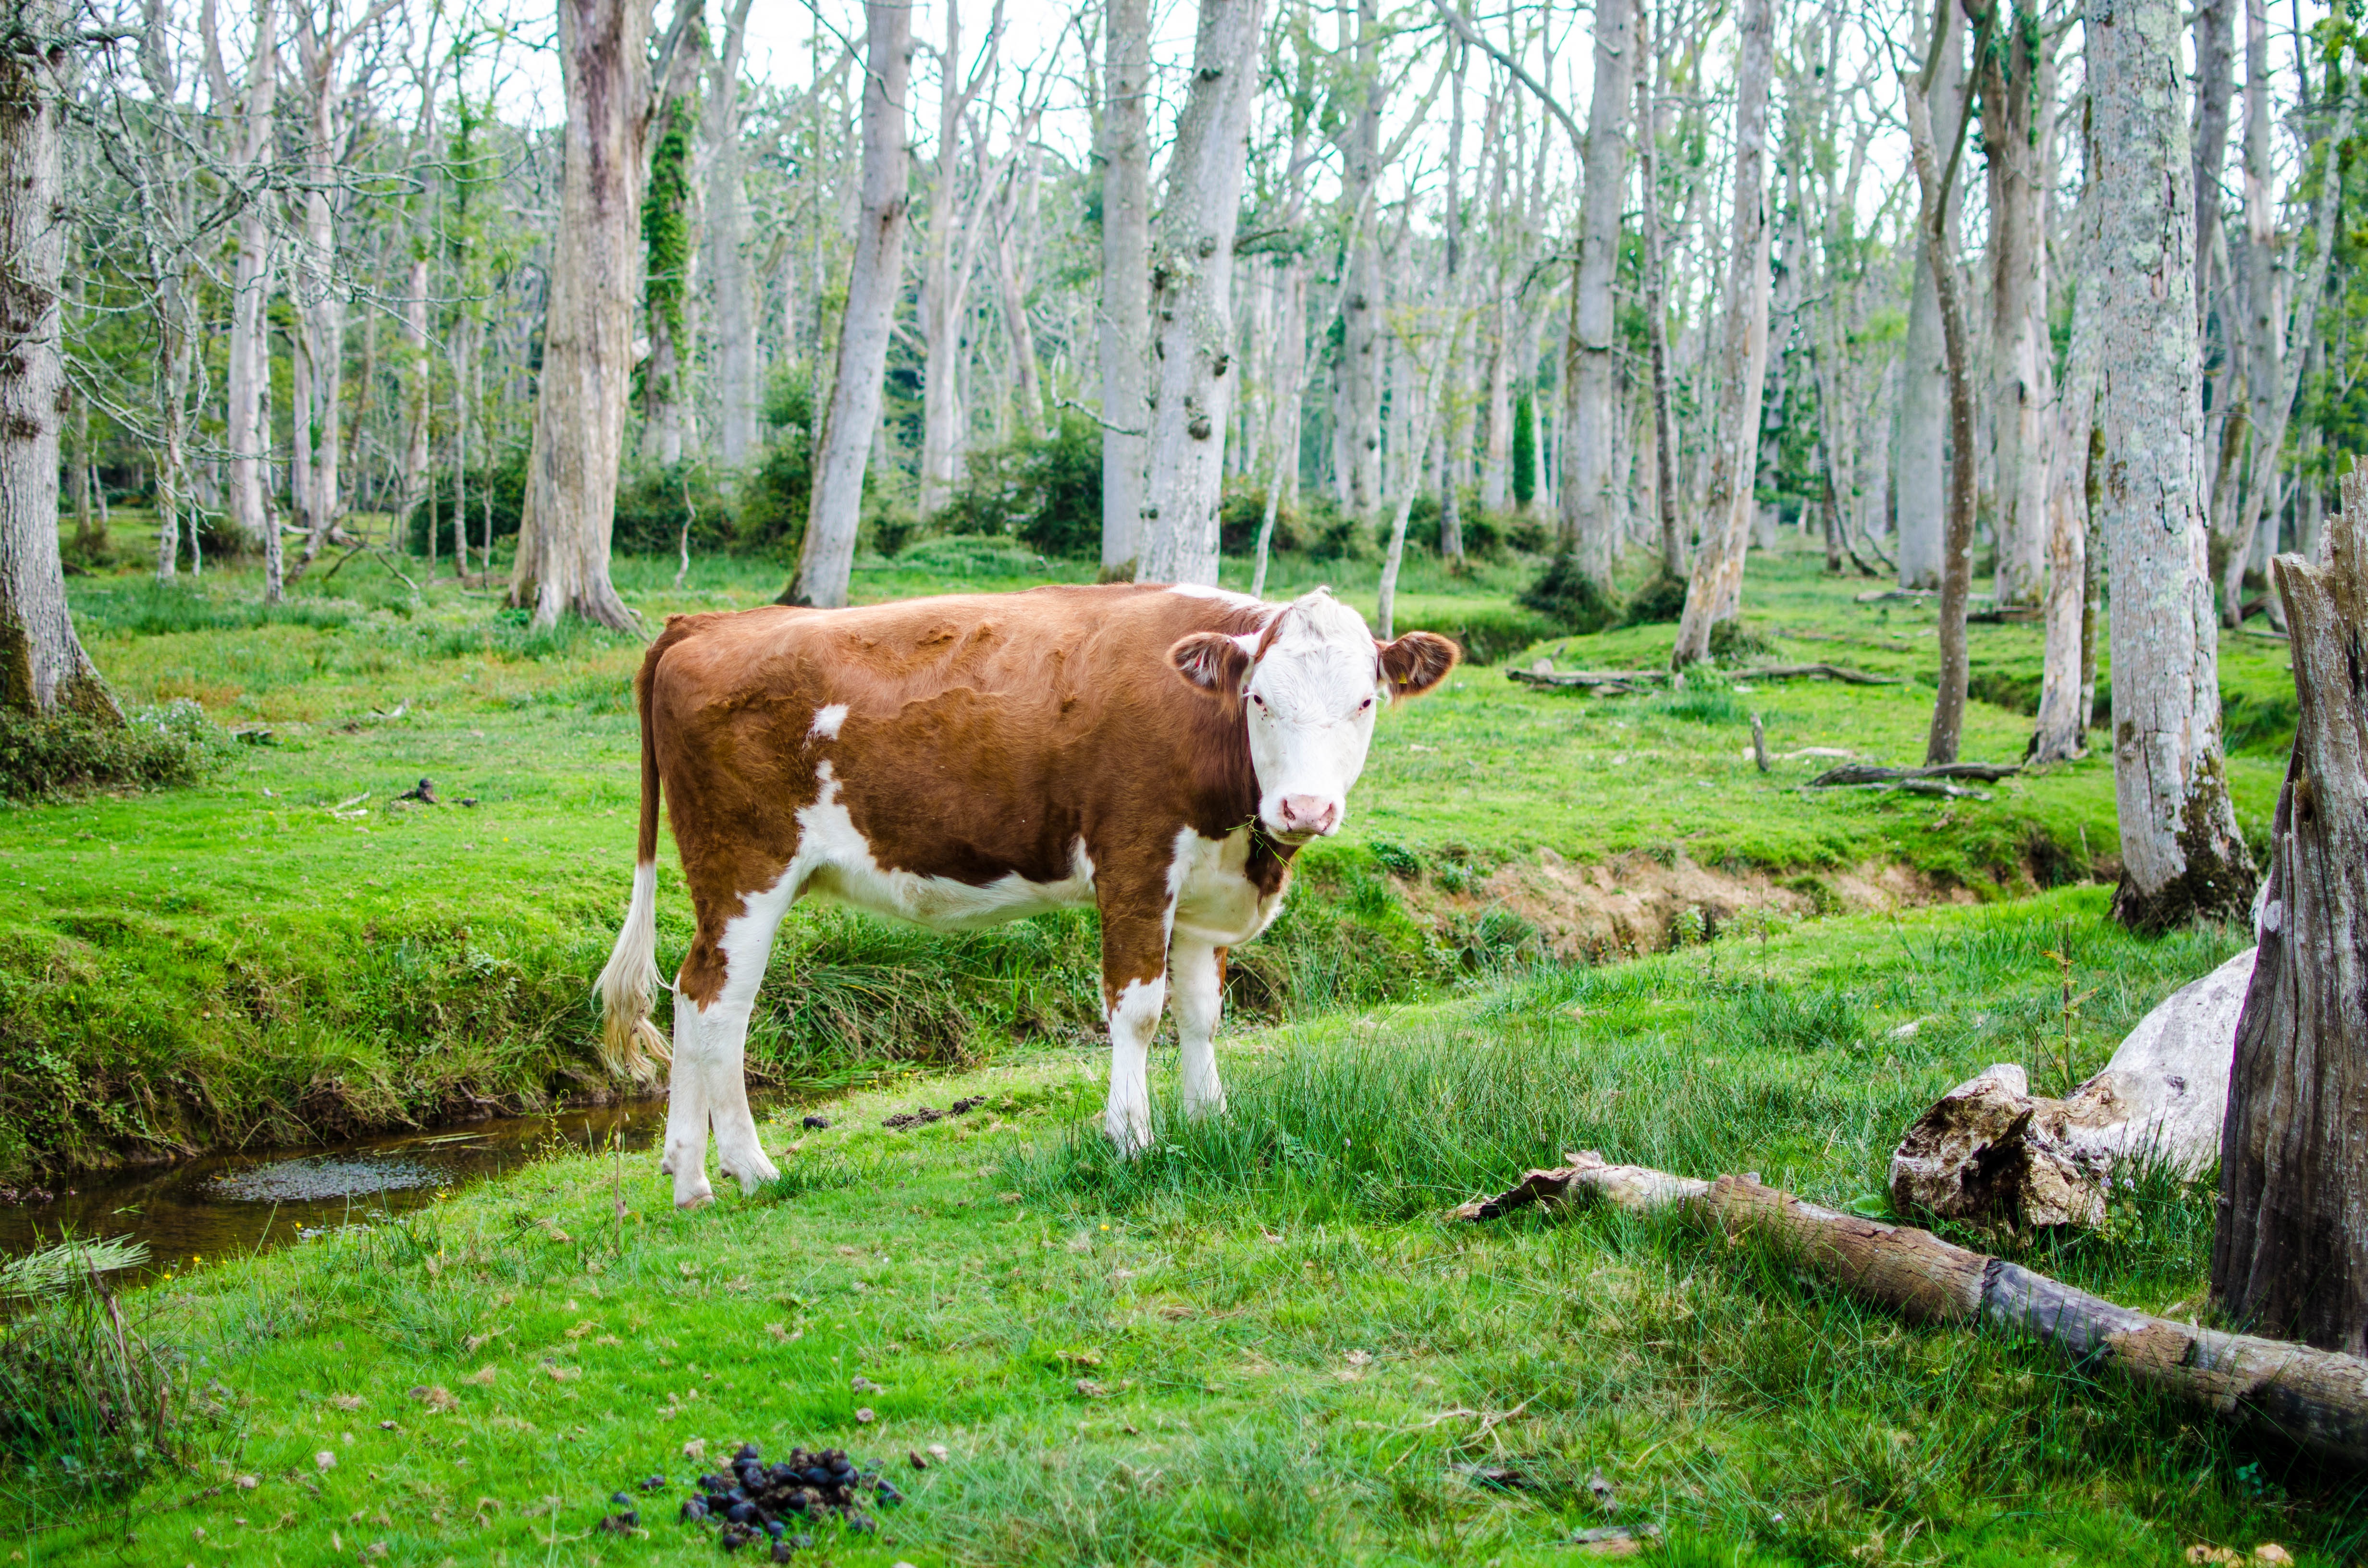
forest, grass, farm, meadow, animal, cow, cattle, pasture, grazing, livestock, mammal, fauna, graze, habitat, ecosystem, rural area, dairy cow, natural environment, cattle like mammal